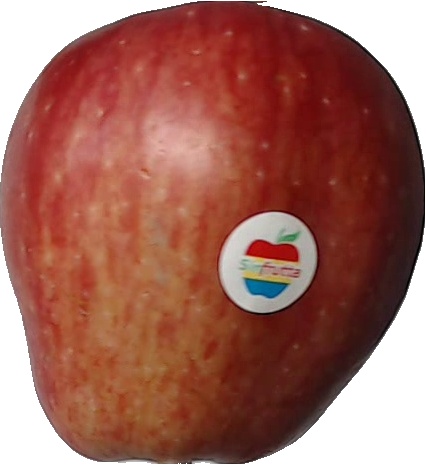
Label: apple_red_1